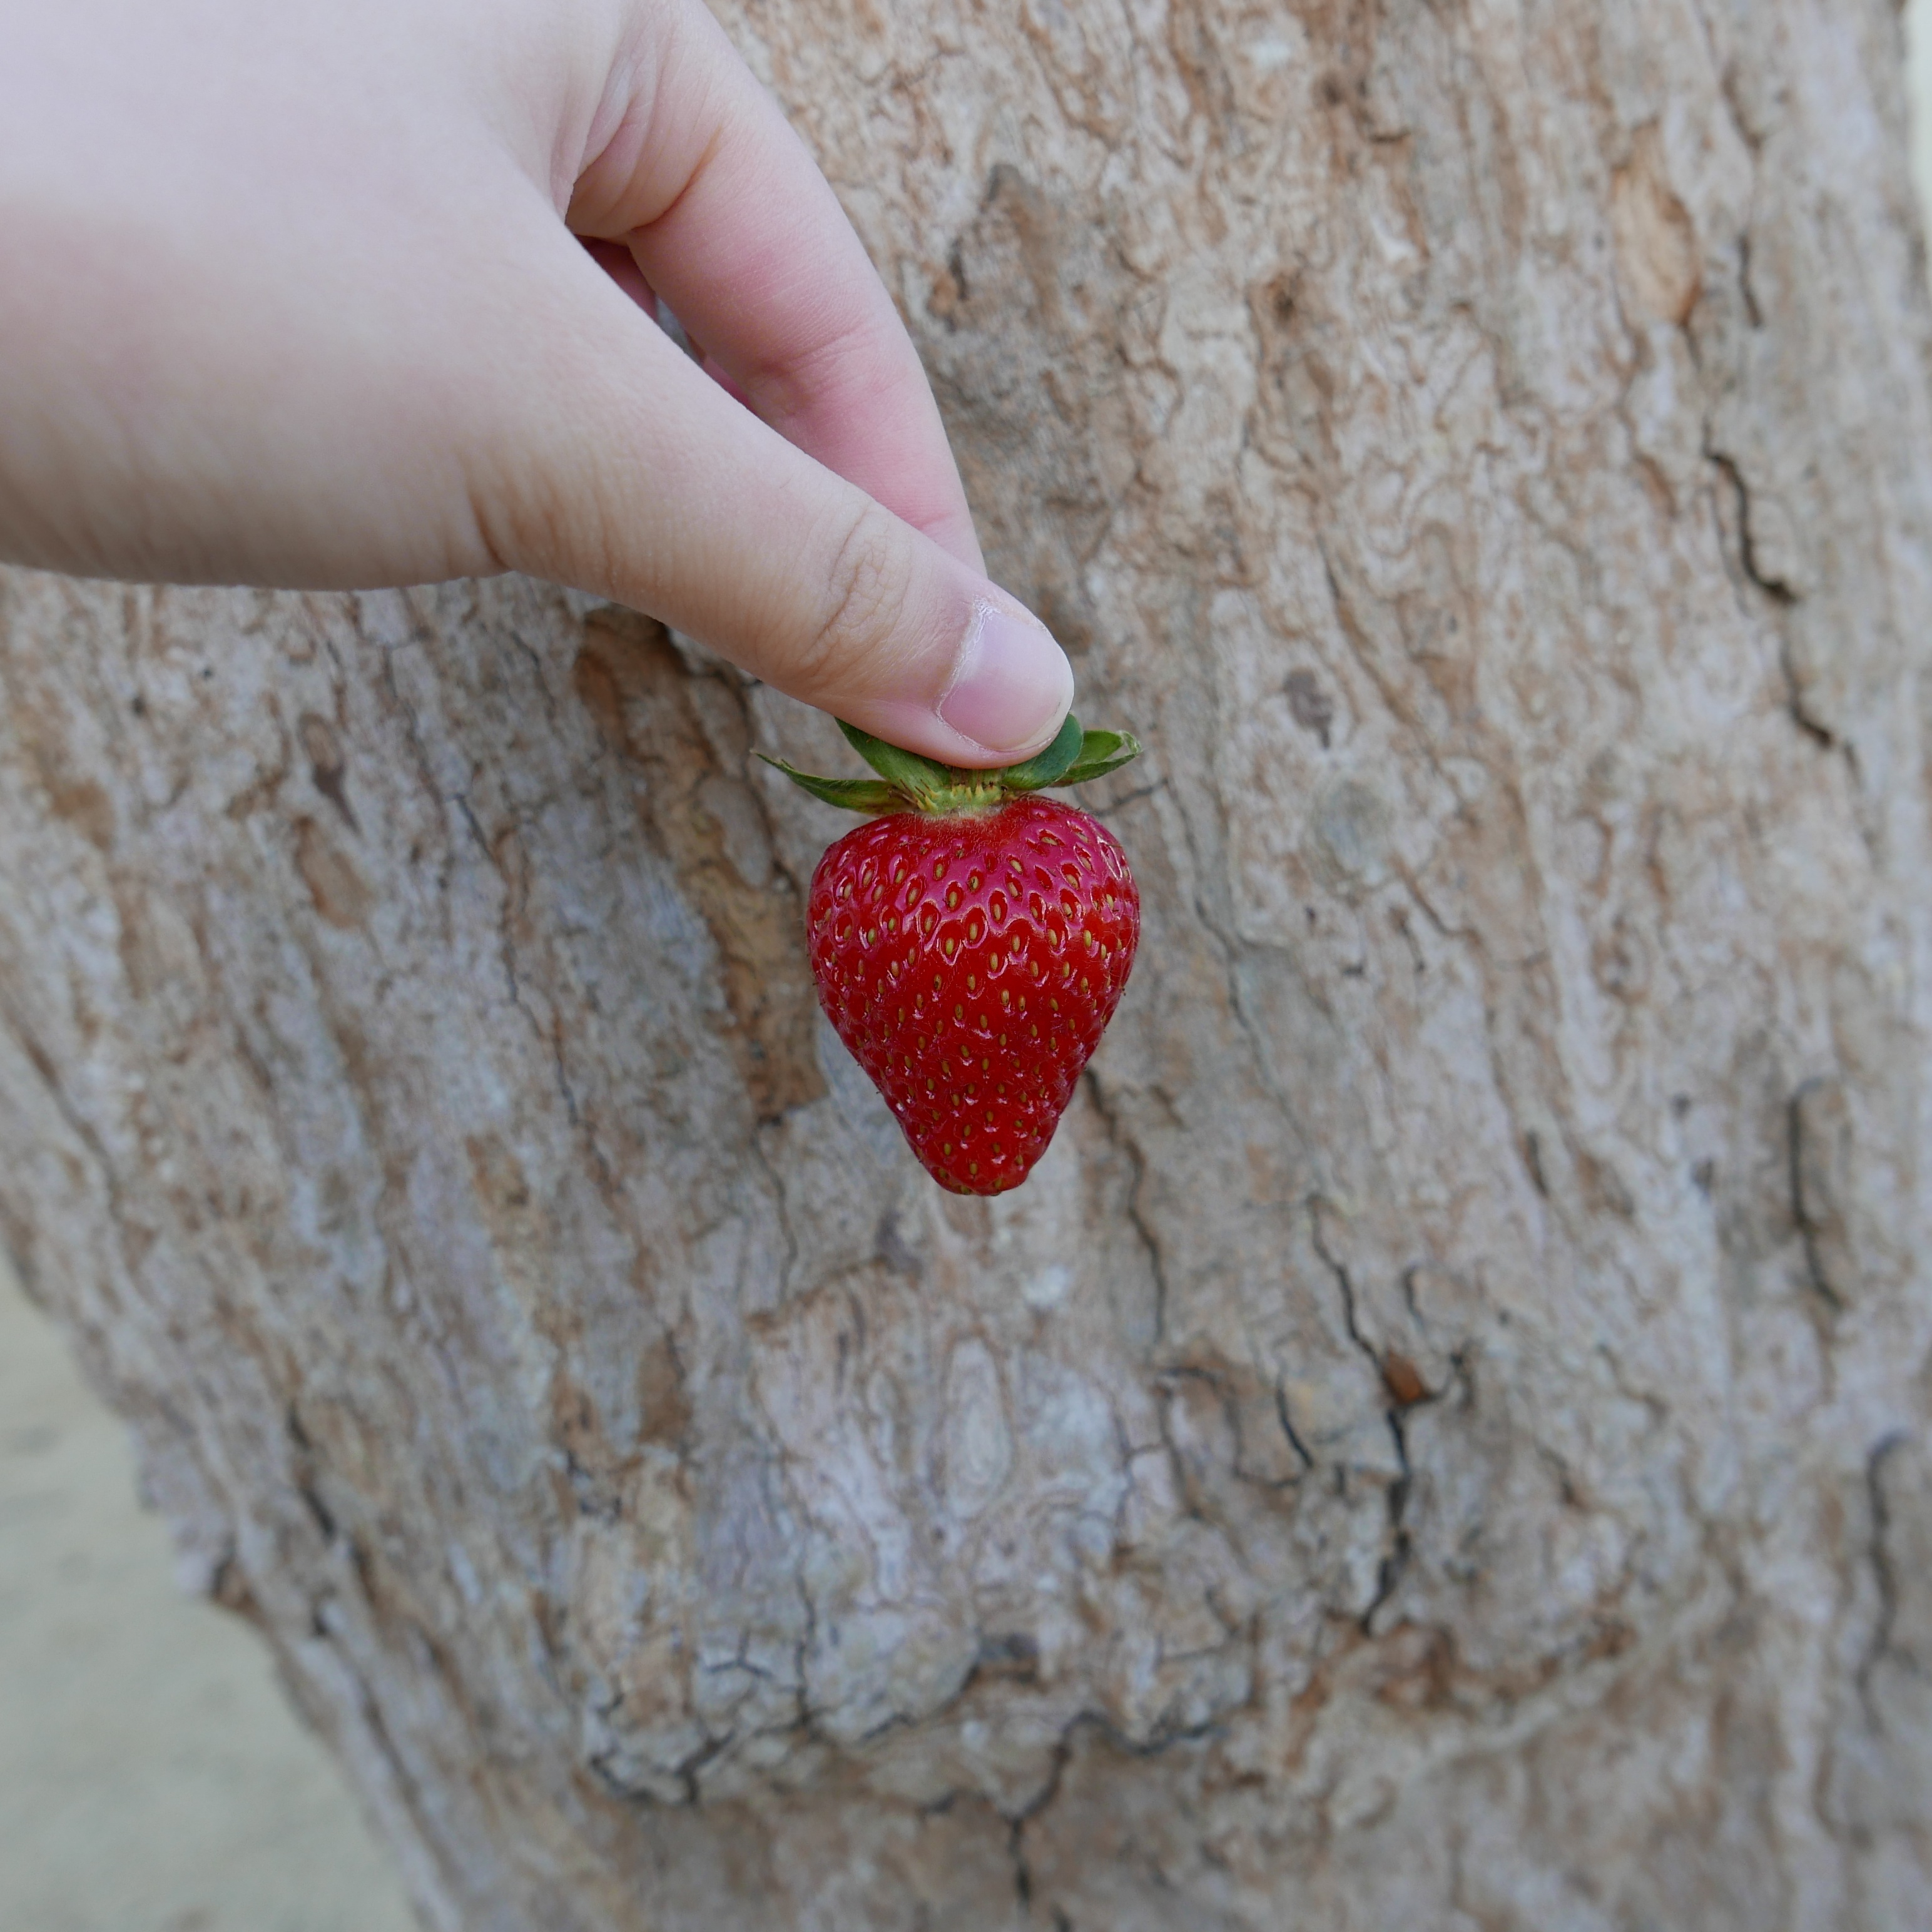
hand, plant, fruit, leaf, flower, petal, pattern, food, red, produce, strawberry, organ, strawberries